Augustine Nicolls

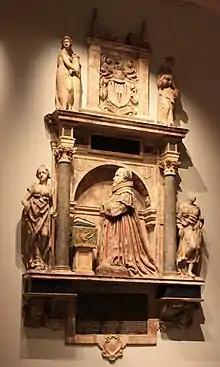
Monument to Sir Augustine Nicolls from Faxton Church, Northamptonshire, now in the Victoria and Albert Museum

Nicolls died unexpectedly on 3 August 1616 while on circuit; the cause has been given as a "surfeit", or the "new ague". He died in Kendal, and there is a monument to his memory in Kendal Parish Church.